List of moths of Yemen

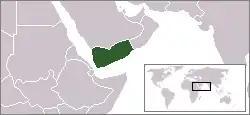
Location of Yemen

There are about 550 known moth species of Yemen. The moths (mostly nocturnal) and butterflies (mostly diurnal) together make up the taxonomic order Lepidoptera.